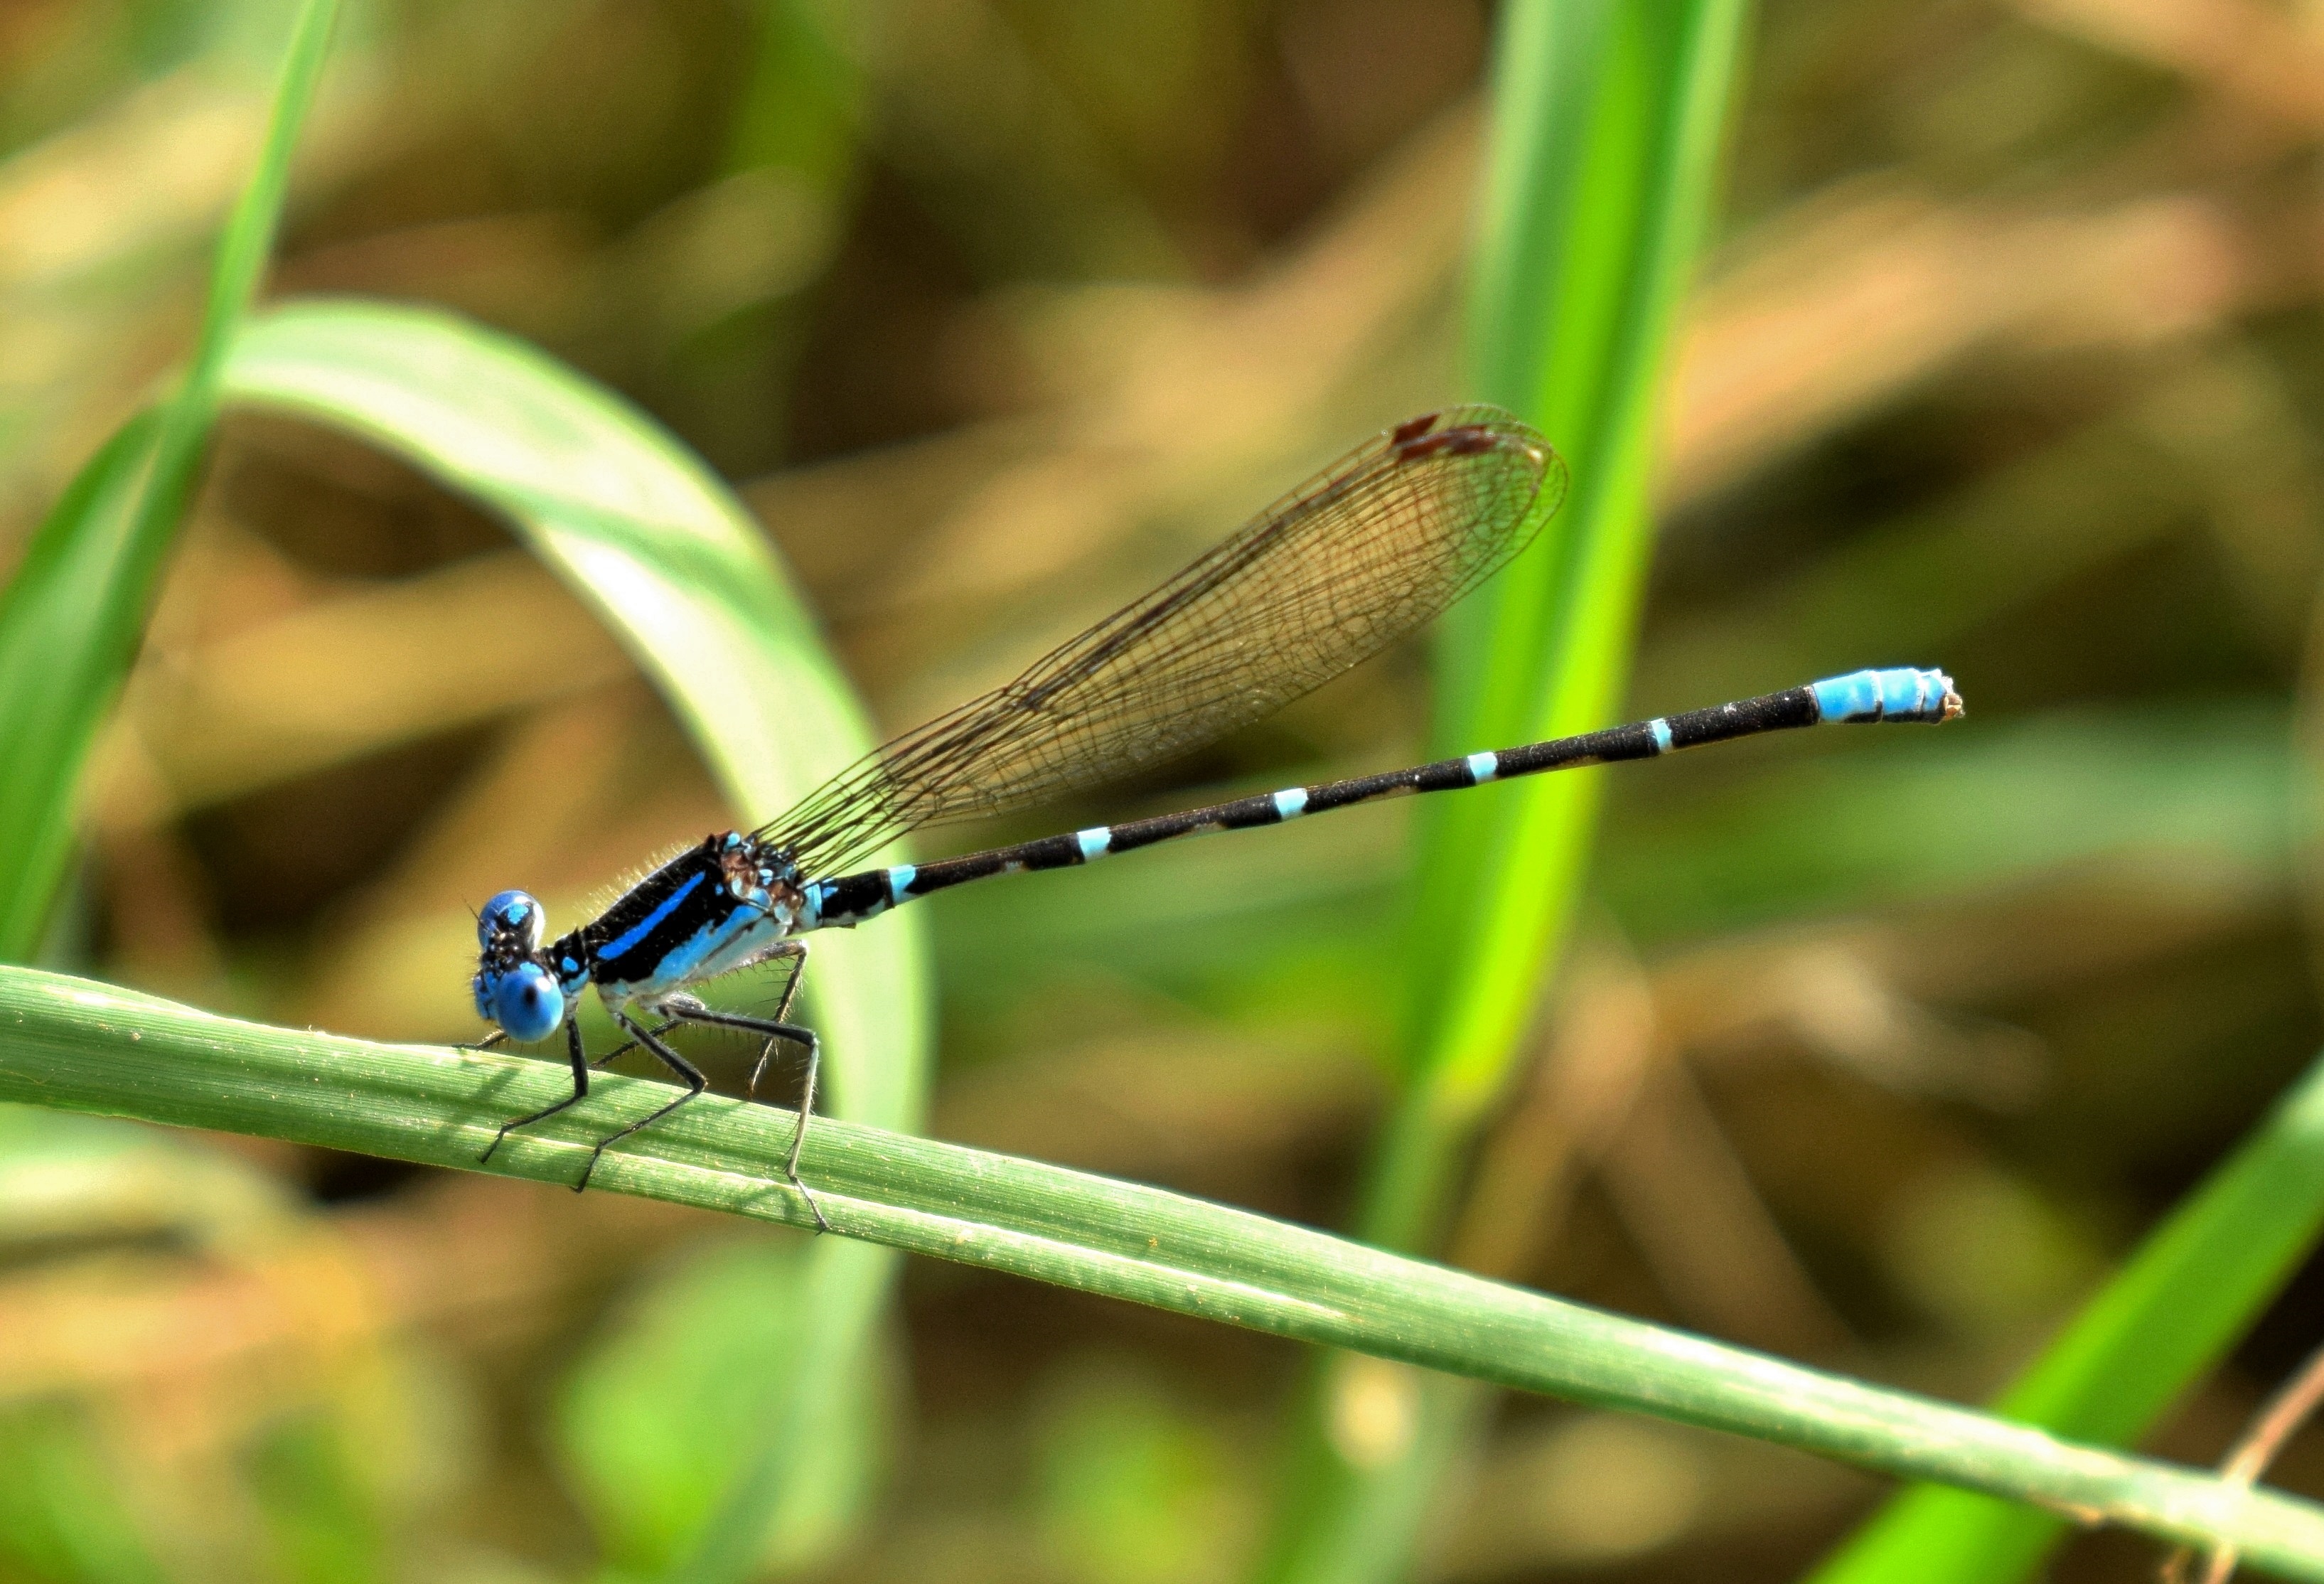
nature, grass, wing, wildlife, green, insect, biology, bug, winged, fauna, invertebrate, close up, entomology, dragonfly, creature, damselfly, zygoptera, skinny, slender, macro photography, arthropod, winged insect, flying insect, insectoid, familiar bluet, bluet, plant stem, dragonflies and damseflies, net winged insects